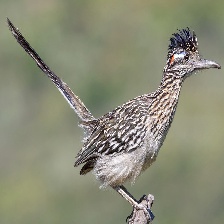
Species: ROADRUNNER
Scientific name: GEOCOCCYX